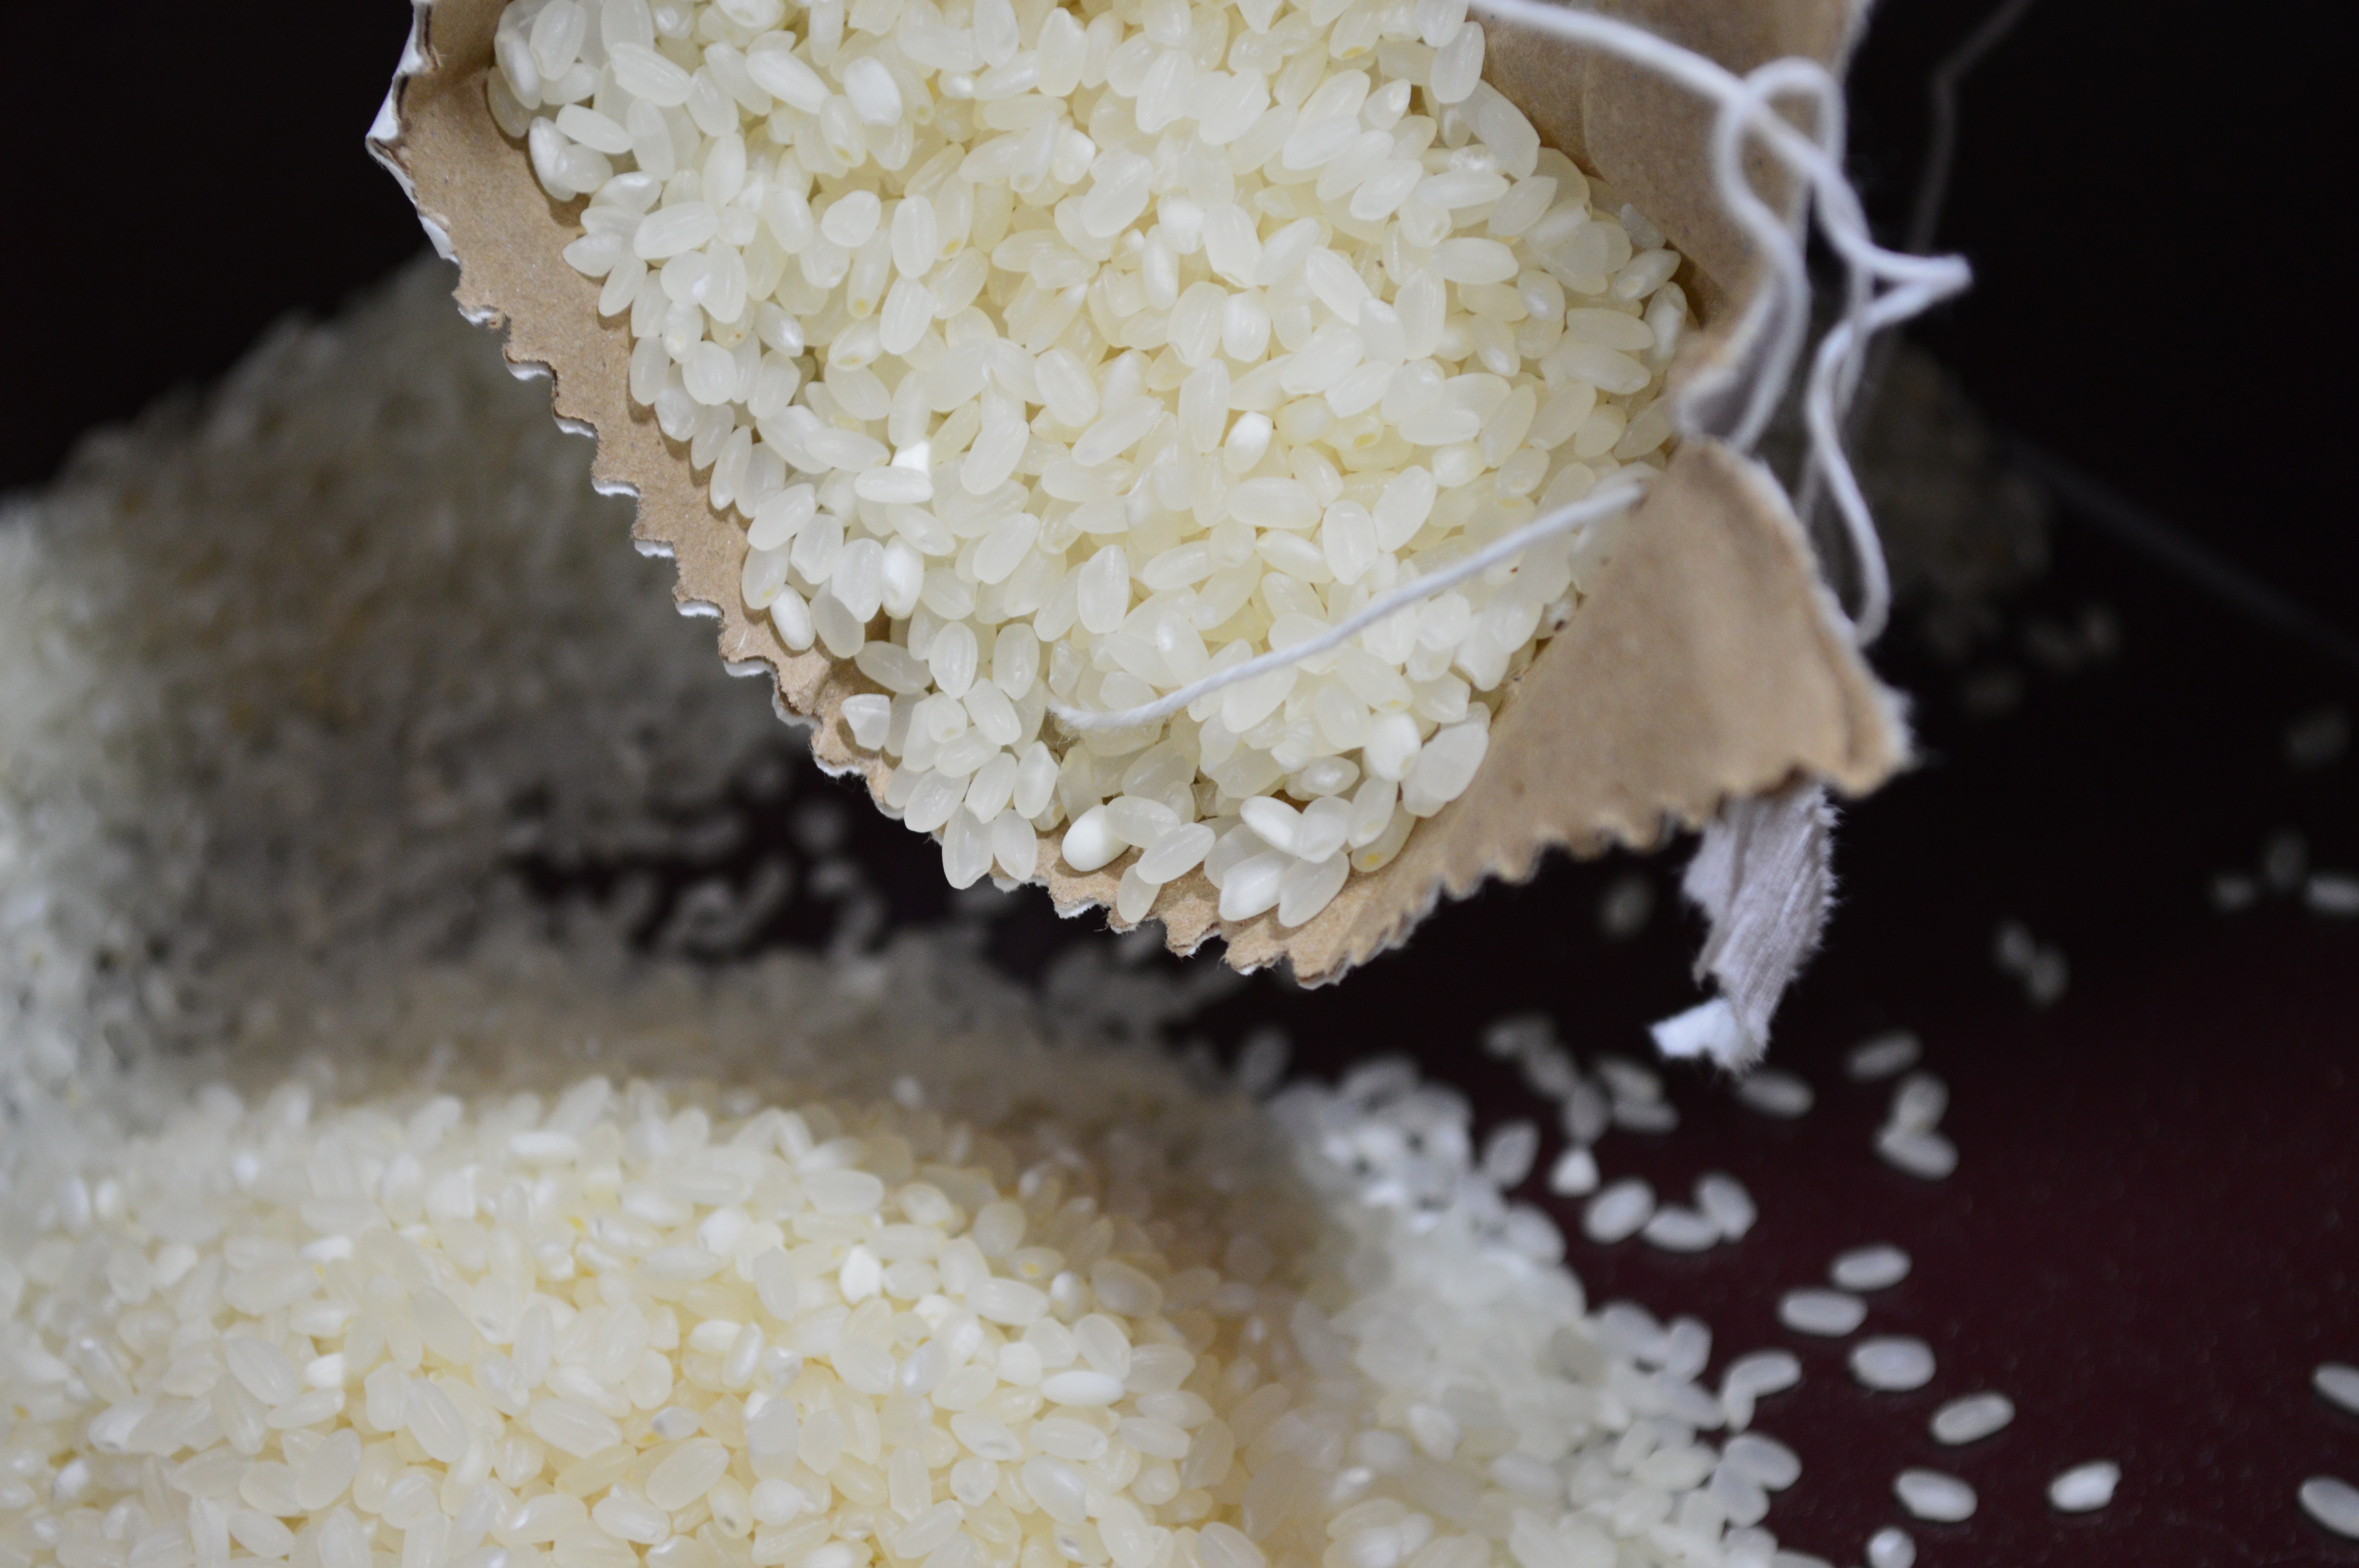
grain, dish, food, harvest, asia, baking, cuisine, rice, coconut, icing, jasmine rice, buttercream, glutinous rice, cereal grains, white rice, snack food, food grain, steamed rice, grass species